Loizza Aquino

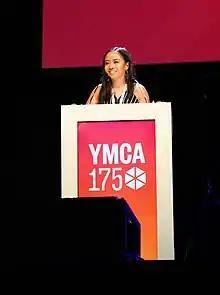
Loizza delivering a Keynote at YMCA175 in London, UK

Loizza Aquino is a Canadian mental health activist. She speaks publicly on mental health and women empowerment and founded Peace of Mind Canada.